Adron Doran University Center

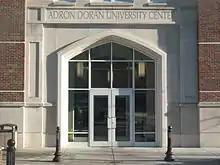
Front entrance

The building offers chances for socialization, dining services, the office of the dean of students, meeting spaces, the Vice President of Student Life, the University Bookstore, campus post office, Student Government Association, and many other student-related offices. Through recent years of expansion, the center has made way for an on-campus bookstore, where students can shop for textbooks and MSU athletic apparel.